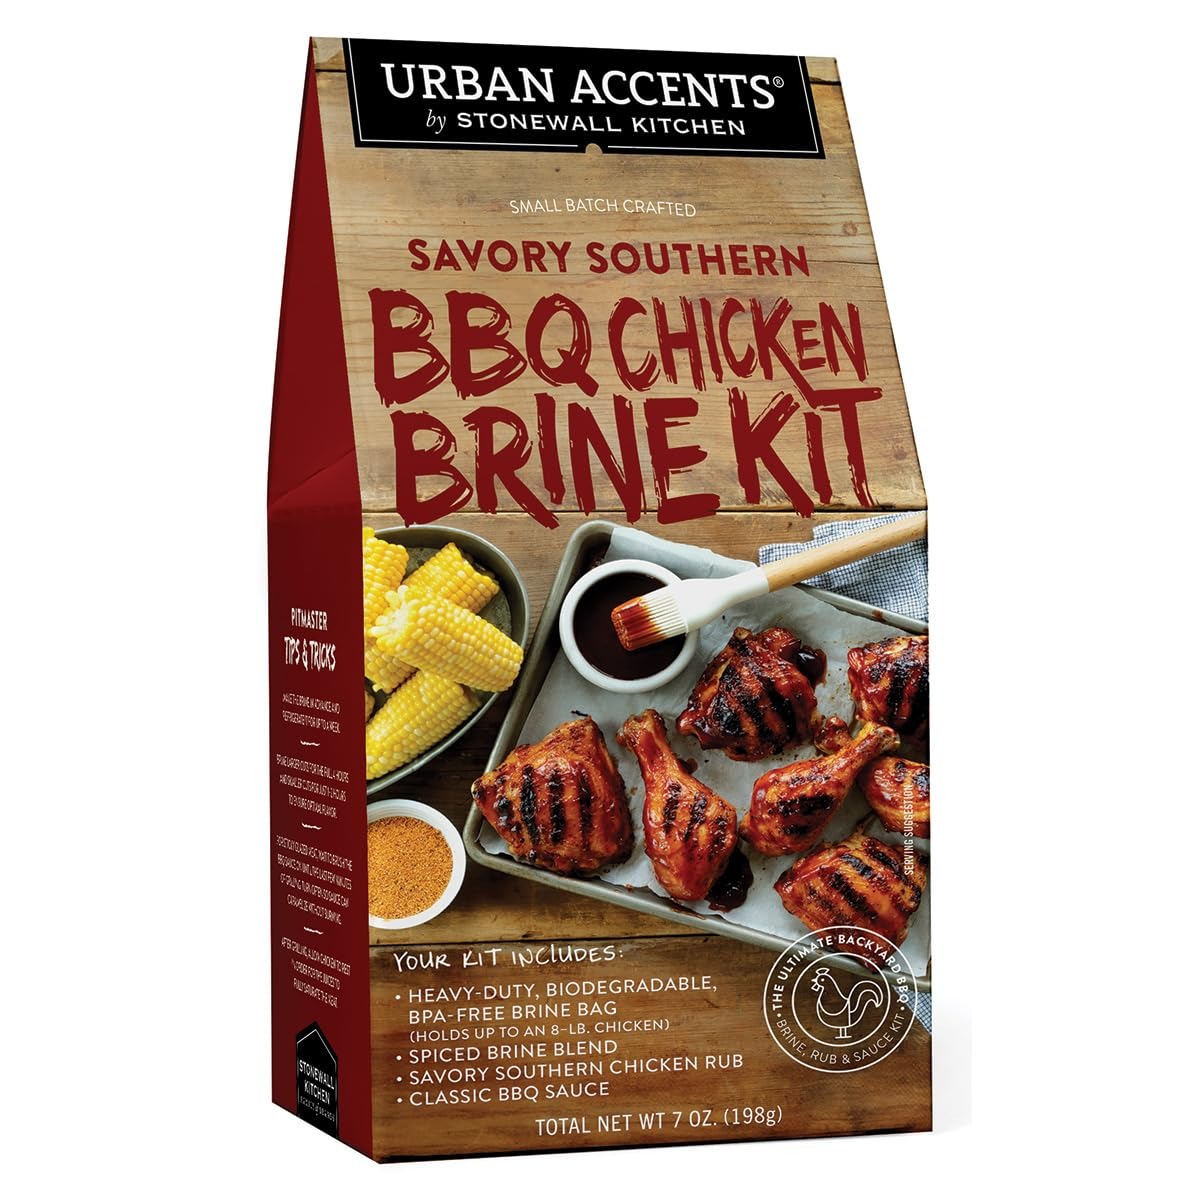
Item Name: Urban Accents Savory Southern BBQ Chicken Brine Kit, 7 oz
Bullet Point 1: Urban Accents Savory Southern BBQ Chicken Brine Kit, 7 oz
Bullet Point 2: Ideal for backyard gatherings, this brine kit is the key to creating irresistibly juicy drumsticks, breasts, and thighs infused with savory, zesty flavor
Bullet Point 3: Made in the USA: it features our best-selling brine blend, BPA-free gusseted brine bag, Southern-inspired rub, and classic BBQ sauce.
Bullet Point 4: Perfect for preparing up to eight pounds of poultry and features our best-selling brine blend, BPA-free gusseted brine bag, Southern-inspired rub, and classic BBQ sauce
Bullet Point 5: It all started in 1991 at a local farmers' market with a few dozen items that we'd finished hand-labeling only hours before. Fast-forward to today and Stonewall Kitchen is now home to an ever-growing family of like-minded lifestyle brands! Expertly made with premium ingredients, our products are the result of decades spent dreaming up, testing and producing only the very best in specialty foods and fine home living.
Bullet Point 6: For decades, Urban Accents has been helping home cooks succeed in the kitchen with small-bath seasonings, sauces, and starters that are sure to spice up everyday life. Today, our products are sold in more than 6,000 locations both nationwide and internationally, and through our company stores!
Product Description: <b>Urban Accents Savory Southern BBQ Chicken Brine Kit, 7 oz</b>Take your grilling game to the next level with our chicken brine kit! Perfect for preparing up to eight pounds of poultry, it features our best-selling brine blend, BPA-free gusseted brine bag, Southern-inspired rub, and classic BBQ sauce. Ideal for backyard gatherings, this brine kit is the key to creating irresistibly juicy drumsticks, breasts, and thighs infused with savory, zesty flavor.</p><p><b>About Urban Accents</b></p><p> For decades, Urban Accents has been helping home cooks succeed in the kitchen with small-bath seasonings, sauces, and starters that are sure to spice up everyday life. Today, our products are sold in more than 6,000 locations both nationwide and internationally, and through our company stores!</p>
Value: 3.75
Unit: Ounce

Price: 9.85